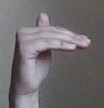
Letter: khaa